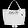
Label: Bag